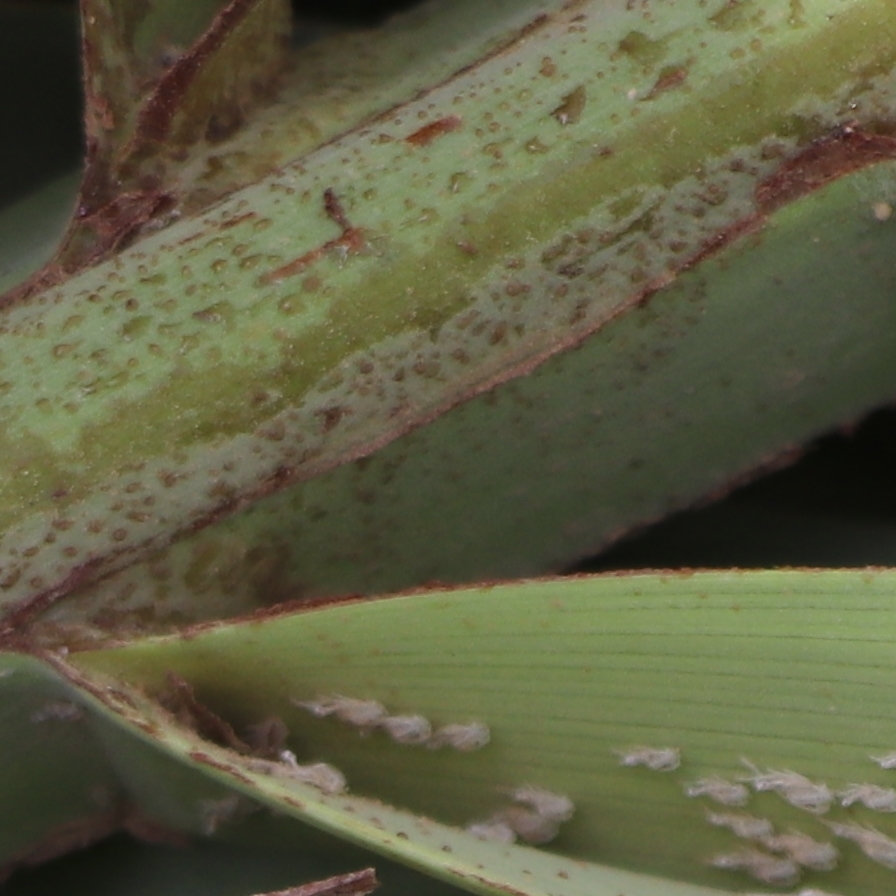
Label: Dubas